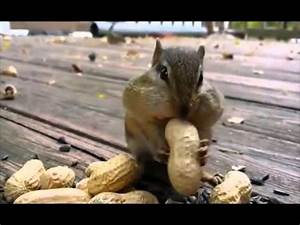
Label: squirrel